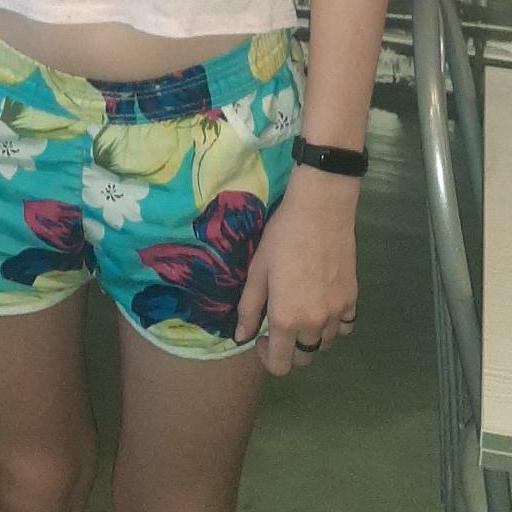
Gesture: no_gesture